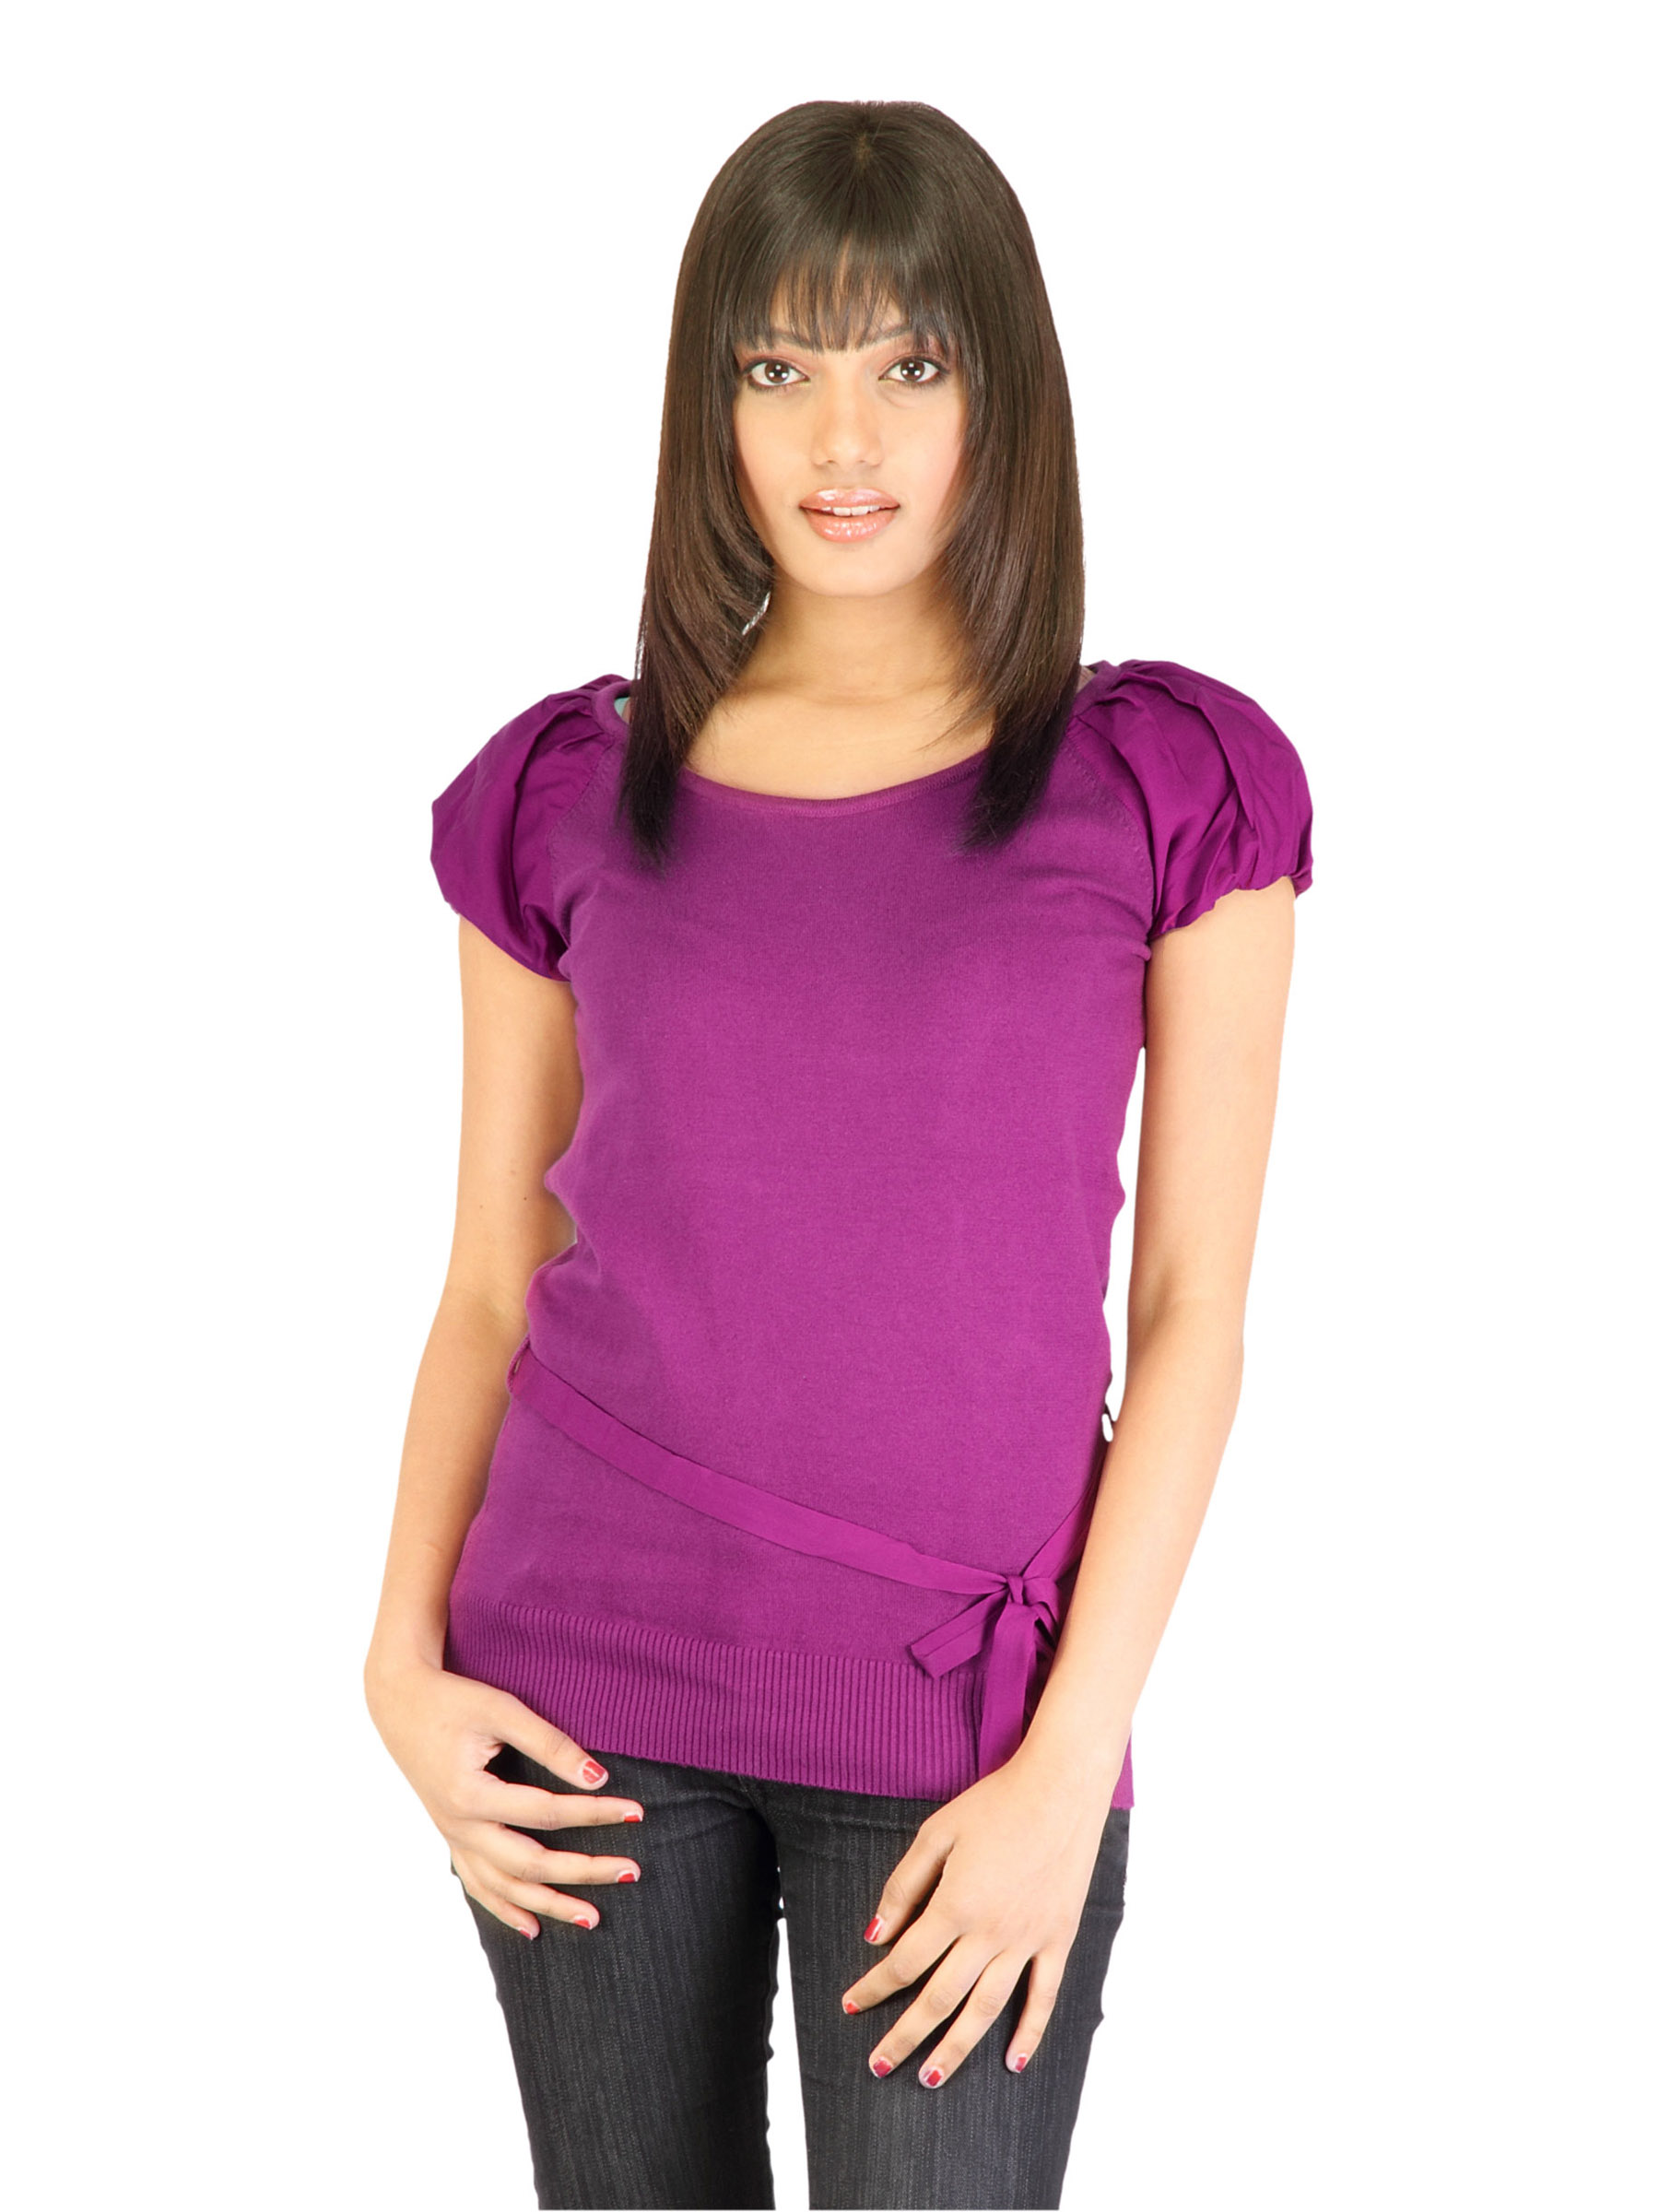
United Colors of Benetton Women Short Purple Tops
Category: Apparel / Topwear / Tops
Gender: Women
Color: Purple
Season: Fall 2011
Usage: Casual